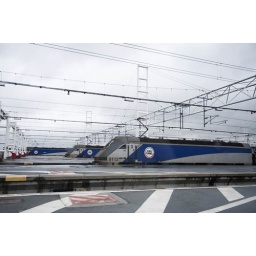
Eurotunnel - Calais time to come home. Shot through car windows in the rain......